Estonian Museum of Applied Art and Design

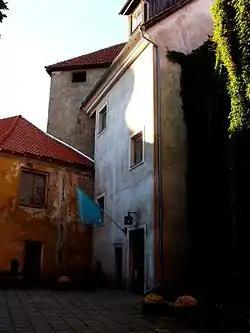
Museum building in 2007. Originally it was a granary.

Estonian Museum of Applied Art and Design (ETDM) is a museum dedicated to the history of applied arts and design in Estonia. Located in Tallinn, the museum was established in 1971, and opened in 1980 as part of the Estonian National Art Museum branch. It became independent in 2004.